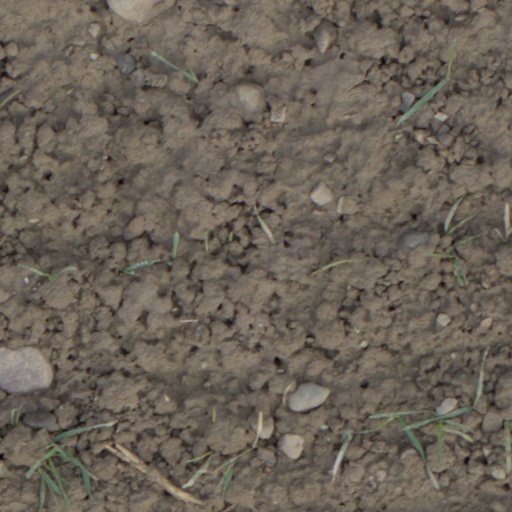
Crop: wheat